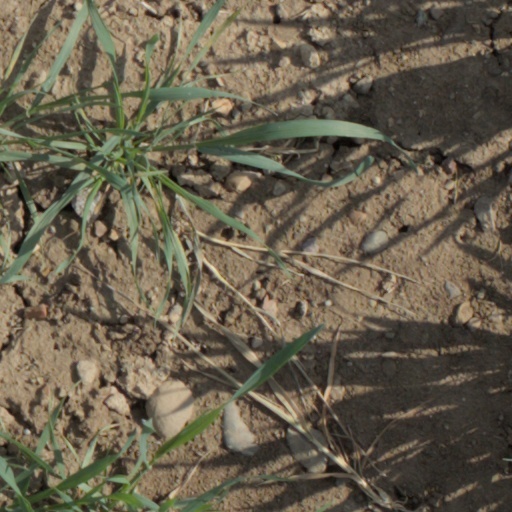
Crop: wheat